2019 Chevrolet Sports Car Classic

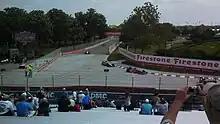
The Raceway on Belle Isle, where the race was held.

International Motor Sports Association's (IMSA) president Scott Atherton confirmed the race was part of the schedule for the 2019 IMSA SportsCar Championship (IMSA SCC) in August 2018. It was the sixth consecutive year the event was held as part of the WeatherTech SportsCar Championship, and the tenth annual running of the race, counting the period between 2007 and 2013 when it was a round of the Rolex Sports Car Series and the American Le Mans Series respectively. The 2019 Chevrolet Sports Car Classic was the fifth of twelve sports car races of 2019 by IMSA, the shortest in terms of time, and it was the second of seven rounds held as part of the WeatherTech Sprint Cup. The race was held at the fourteen-turn Belle Isle Park in Detroit, Michigan on June 1, 2019.